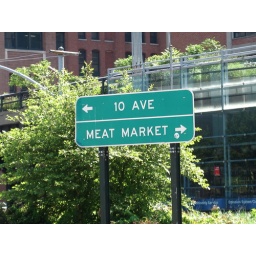
A highway sign in New York City clearly pointing the way to the night life district.